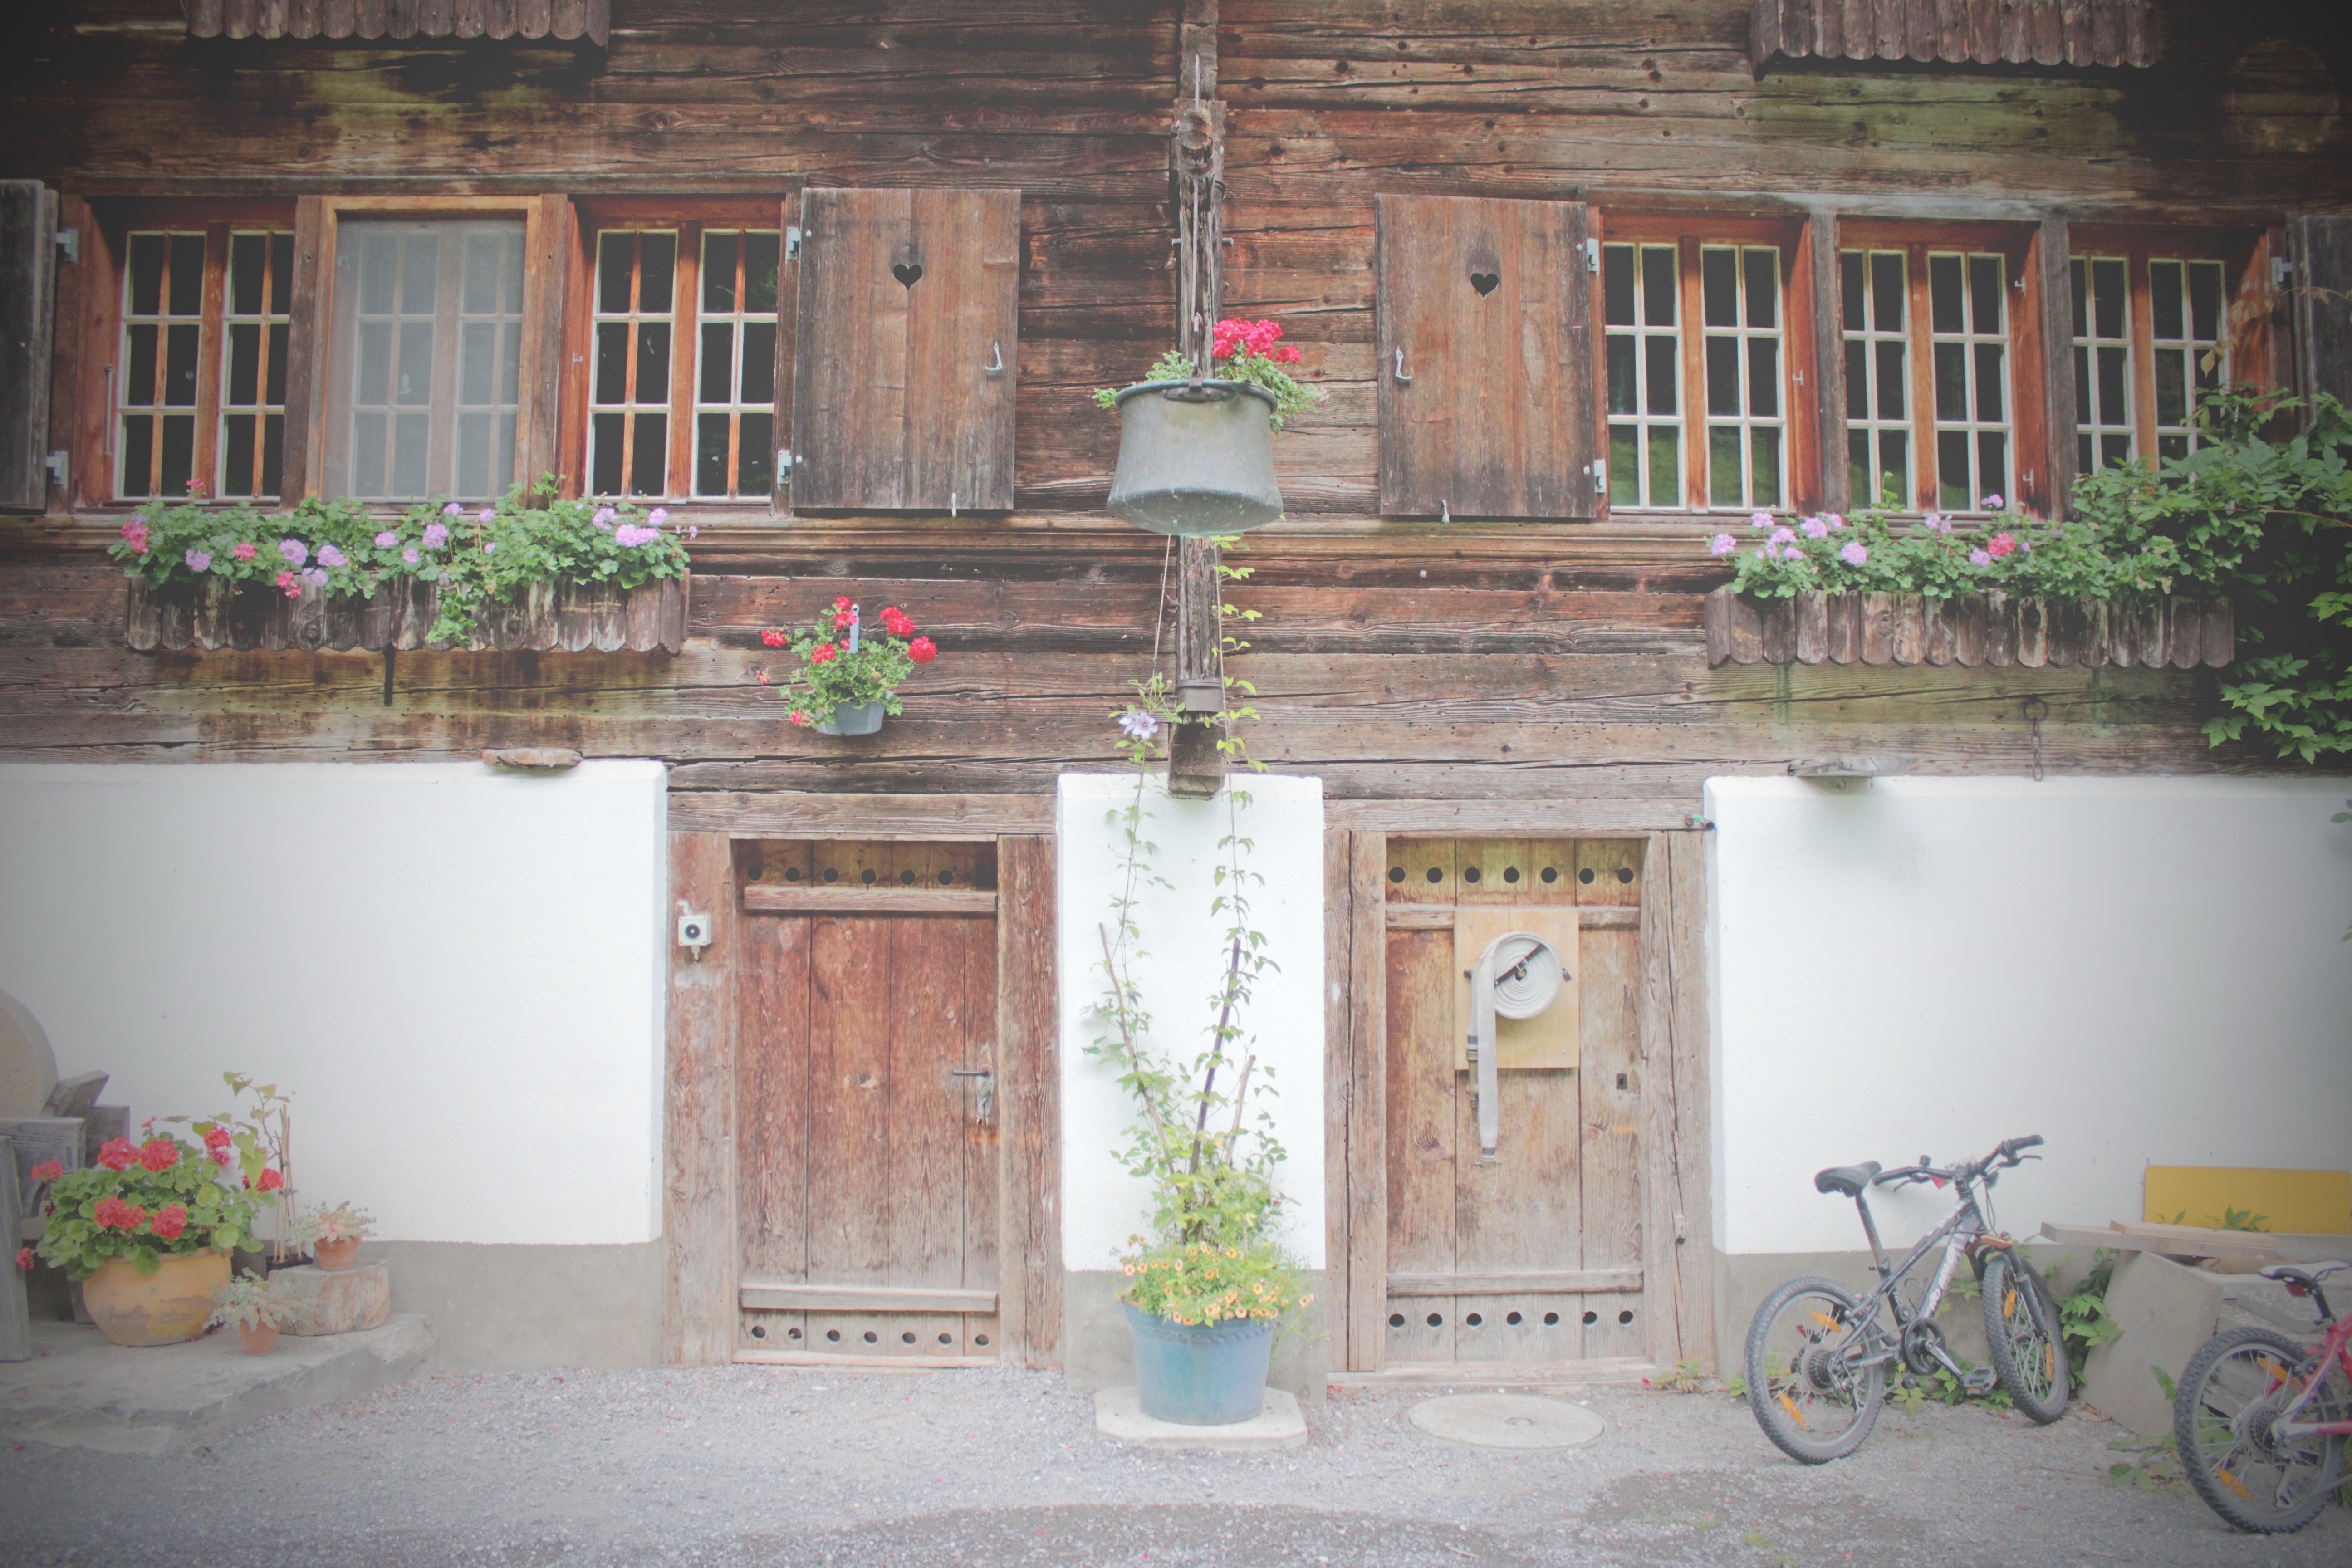
house, window, home, wall, facade, courtyard, estate